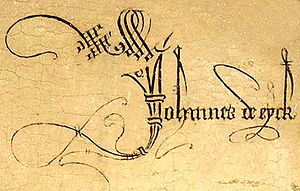
Jan van Eyck
Jan van Eyck, var flamsk maler og regnes til de "flamske primitivister".